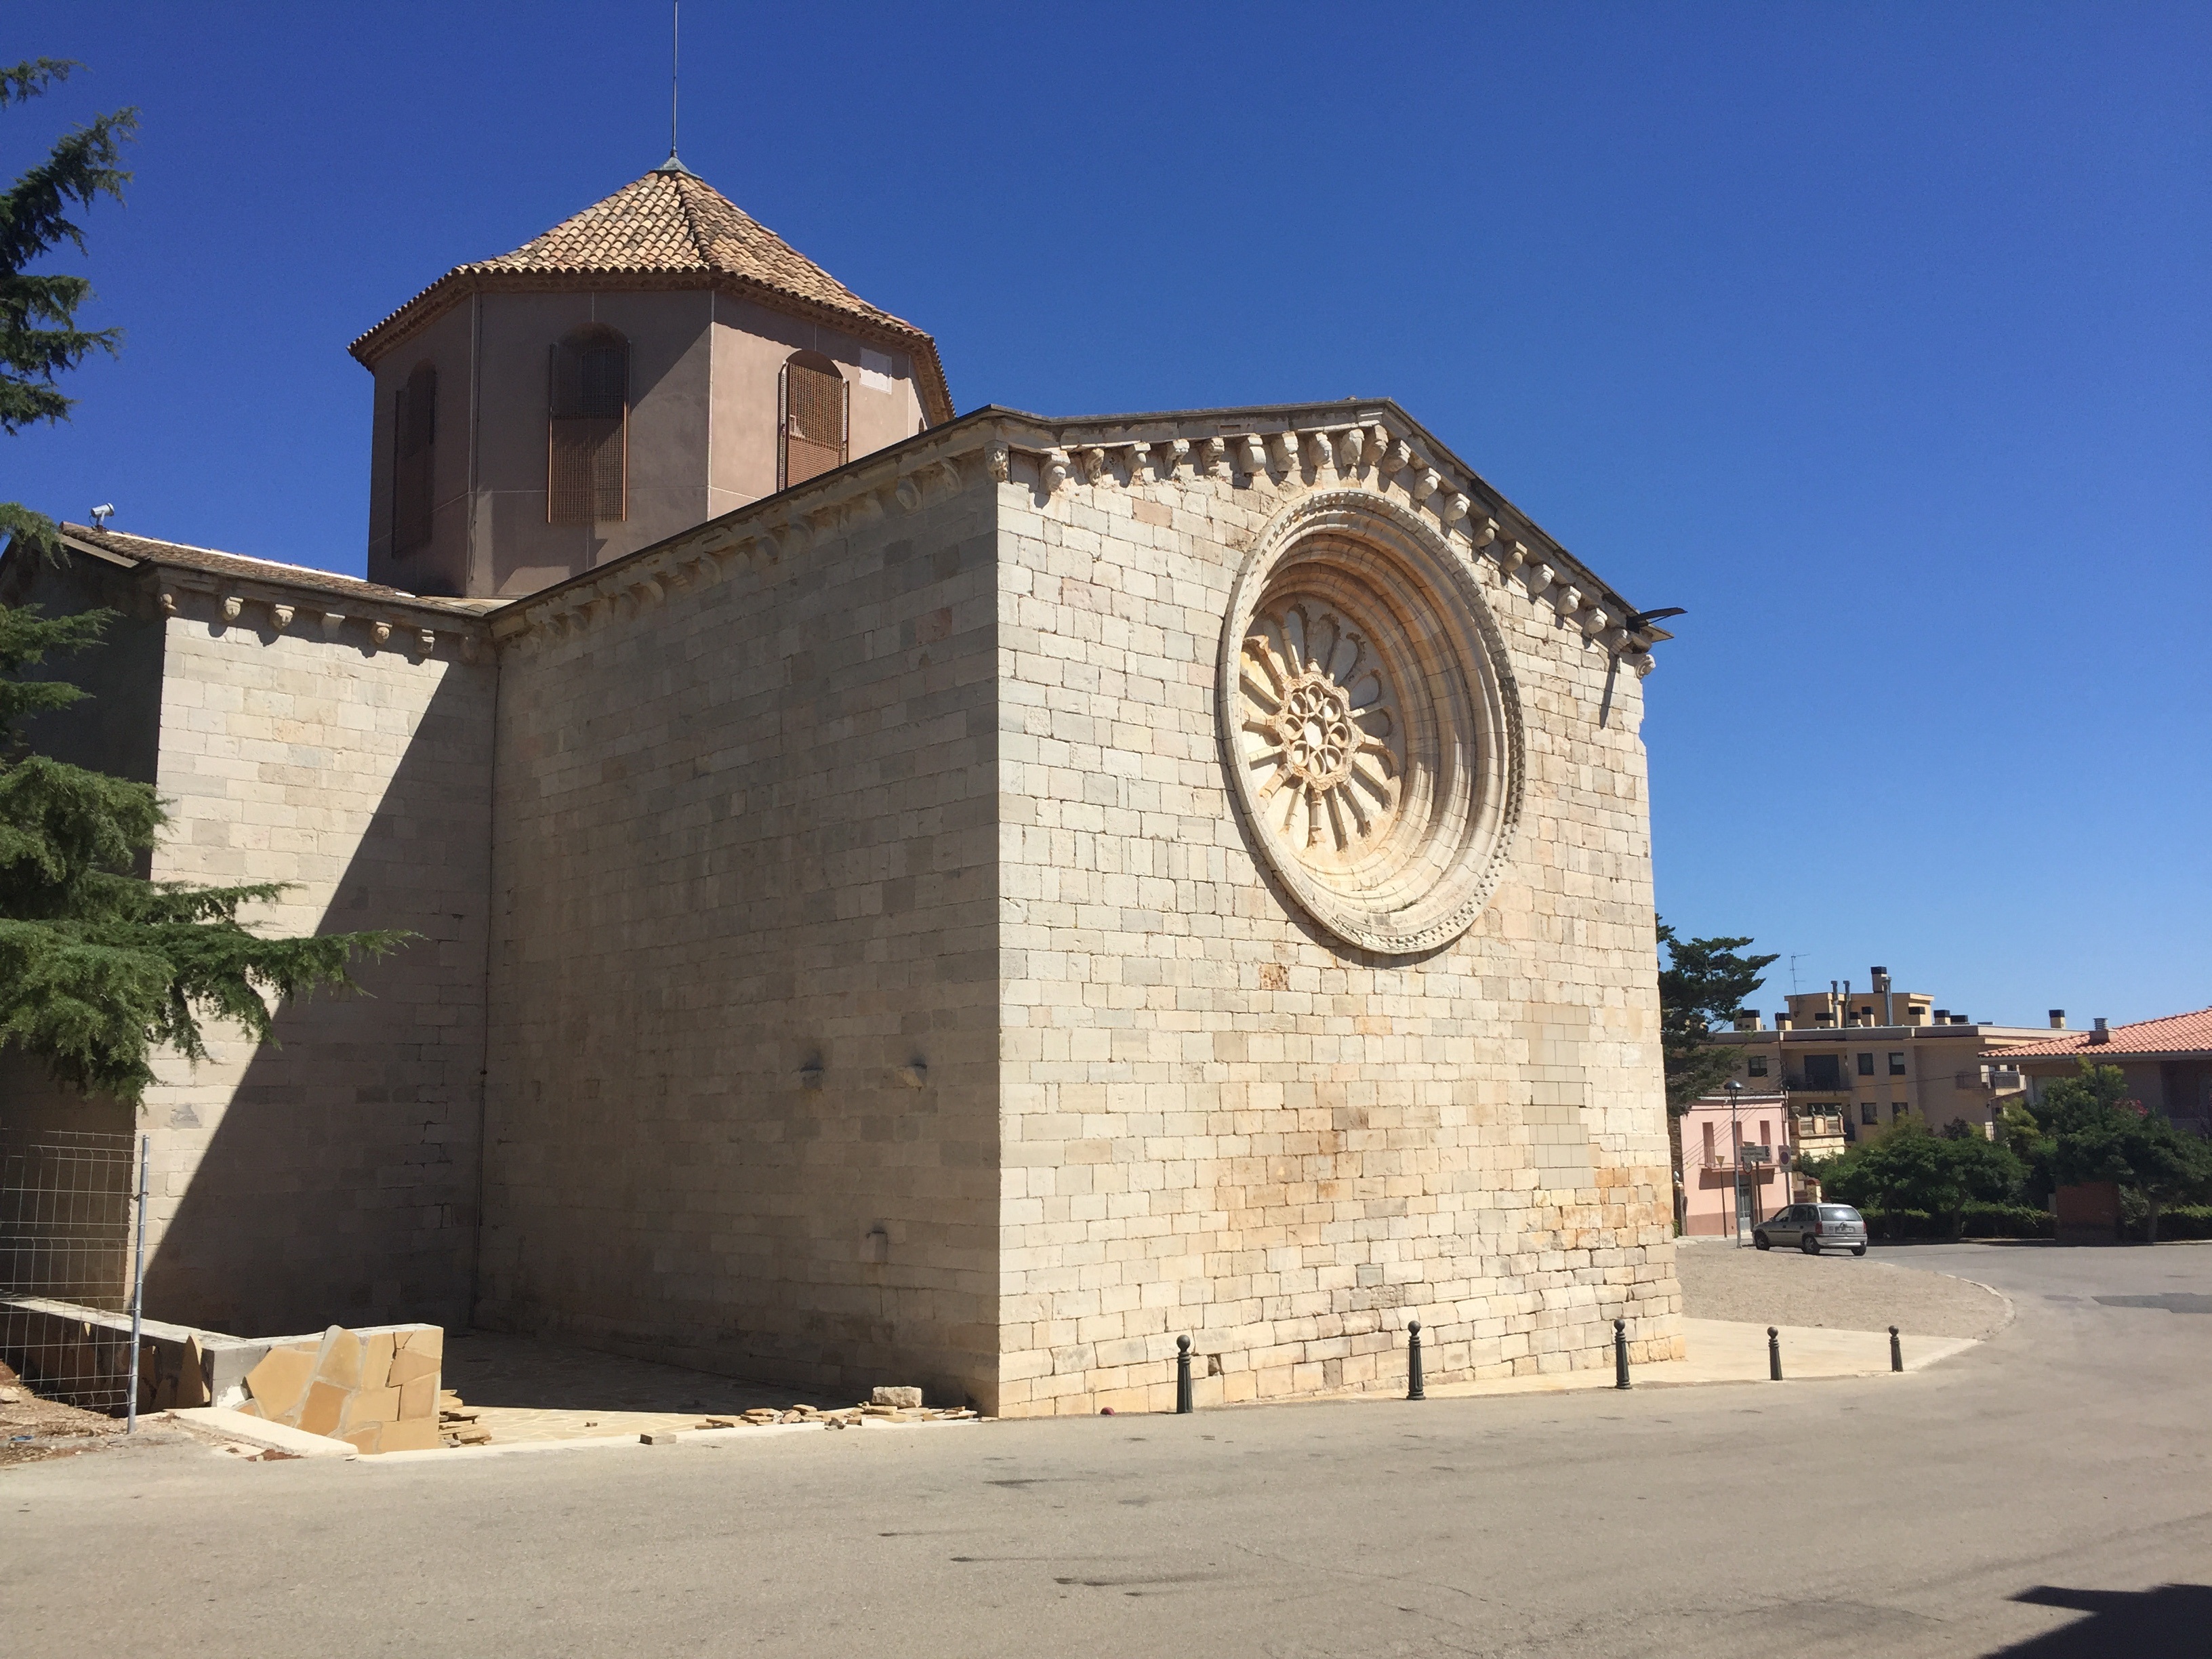
architecture, town, building, church, chapel, place of worship, meow, aa, aaa, ancient history, spanish missions in california